Tréo-Fall

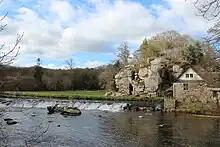
The two tales collected in the Côtes d'Armor region come from Plouaret (here, the Losser mill).

The first known mention of the Tréo-Fall comes from the travel notes of François-Marie Luzel, in March 1873. He collected his information from the Ushant Island Justice of the Peace, who revealed to him the belief in these evil goblins. Luzel published this information several times. He also collected two versions of a tale about "night dancers" in Plouaret, in the western Côtes-d'Armor region. He published them in the third volume of his "Contes populaires de Basse-Bretagne":